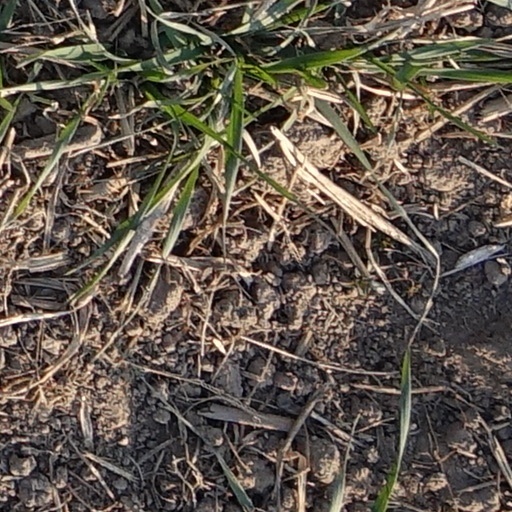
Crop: wheat